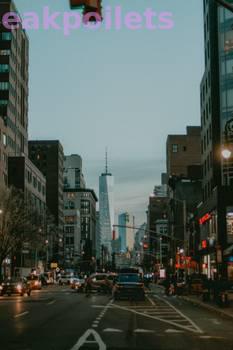
Label: Watermark